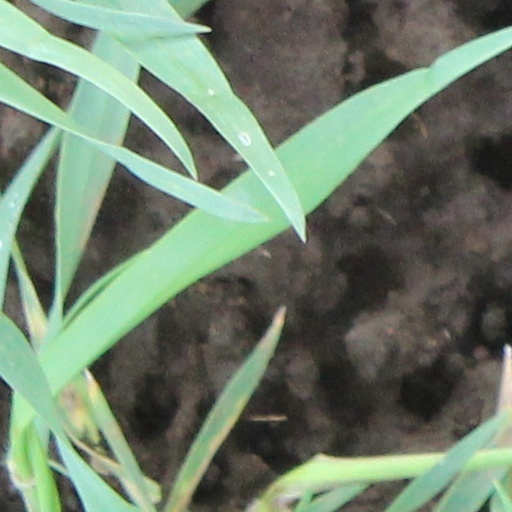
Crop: wheat